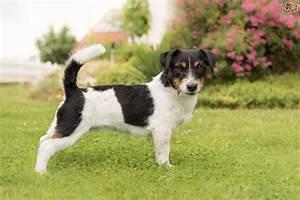
dog